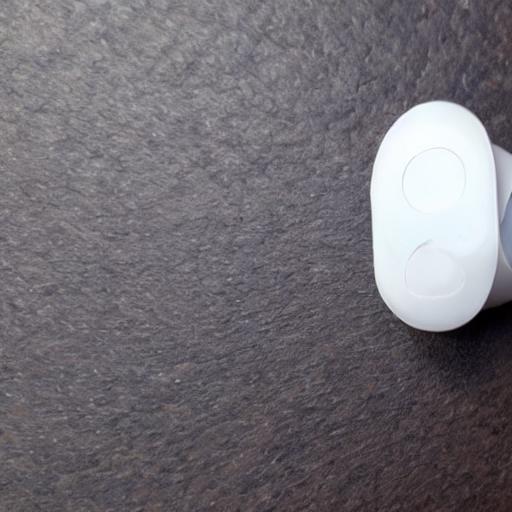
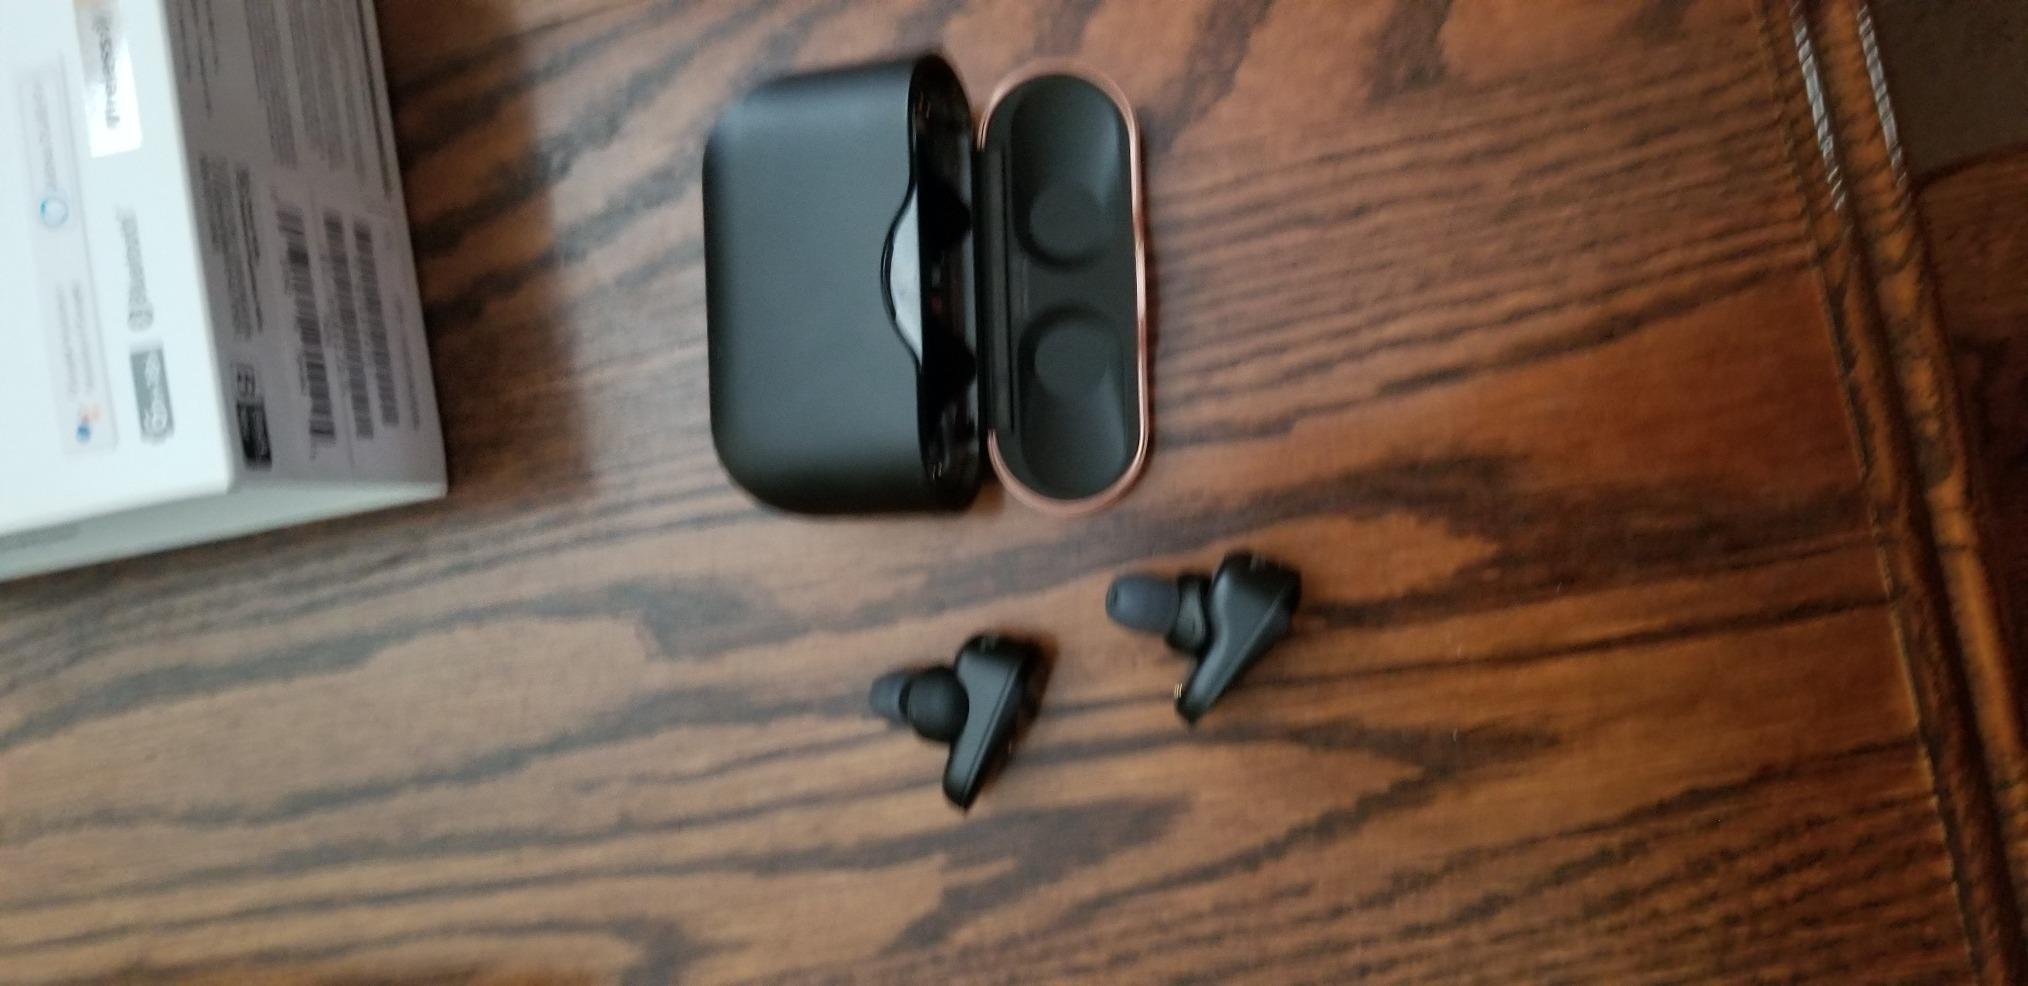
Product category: earbuds
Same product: no